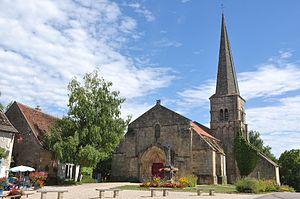
Église romane d'Autry-Issards (Allier), de style bourguignon, terminée au 12e siècle. Classée aux monuments historiques en 1927.
L'église de la Sainte-Trinité est une église située à Autry-Issards, en France.
Autry-Issards est une commune française, située dans le département de l'Allier en région Auvergne-Rhône-Alpes.